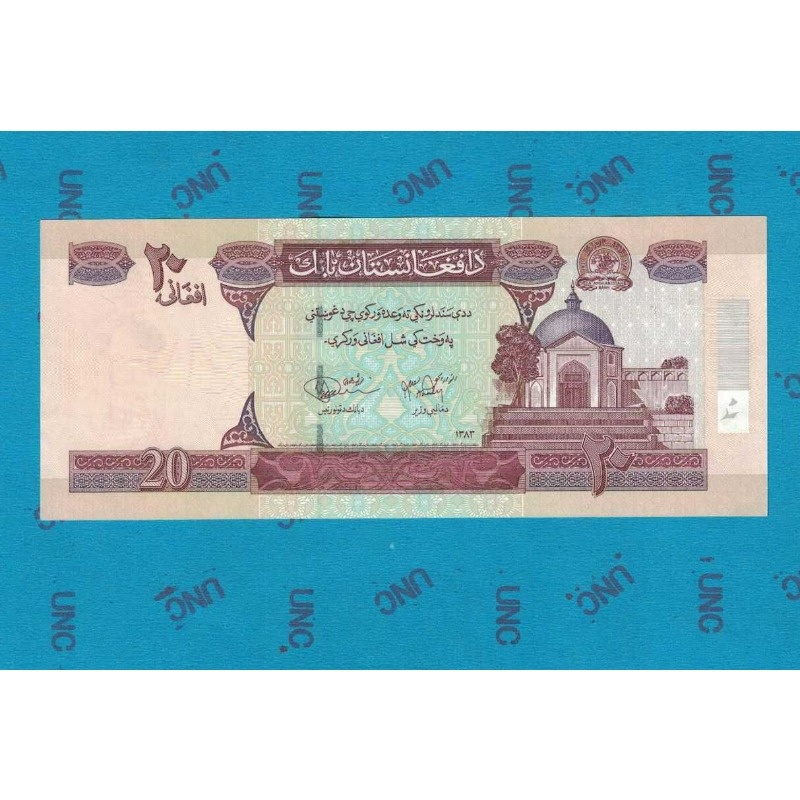
Afghanistan, 20 afghanis, 2008 P-68, UNC Original Banknote for Collection
Afghanistan, 20 afghanis, 2008 P-68, UNC Original Banknote for Collection 1 Piece
Brand: Panda Banknote
Category: Arts & Entertainment > Hobbies & Creative Arts > Collectibles > Collectible Coins & Currency > Collectible Banknotes